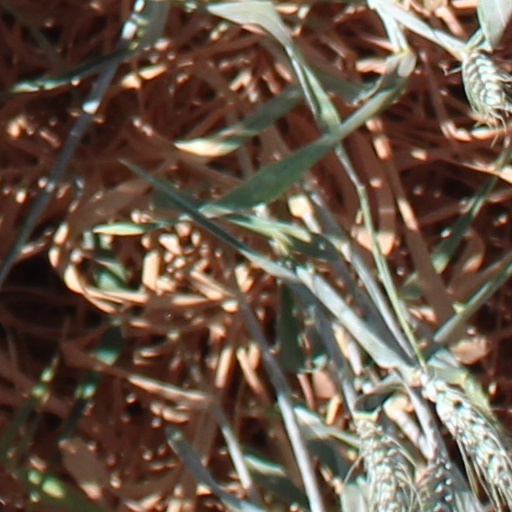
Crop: wheat